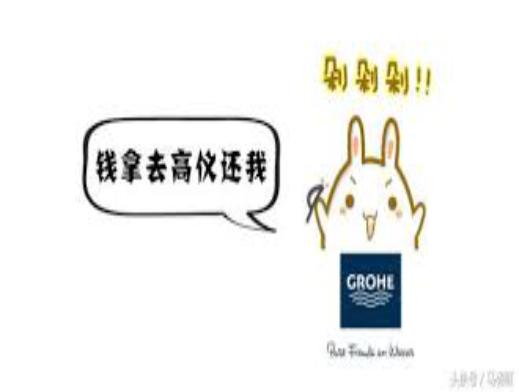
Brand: grohe
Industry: Necessities